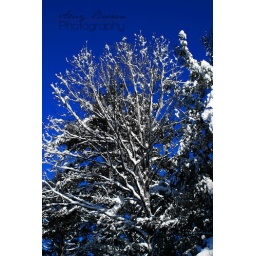
A tree at my in laws house